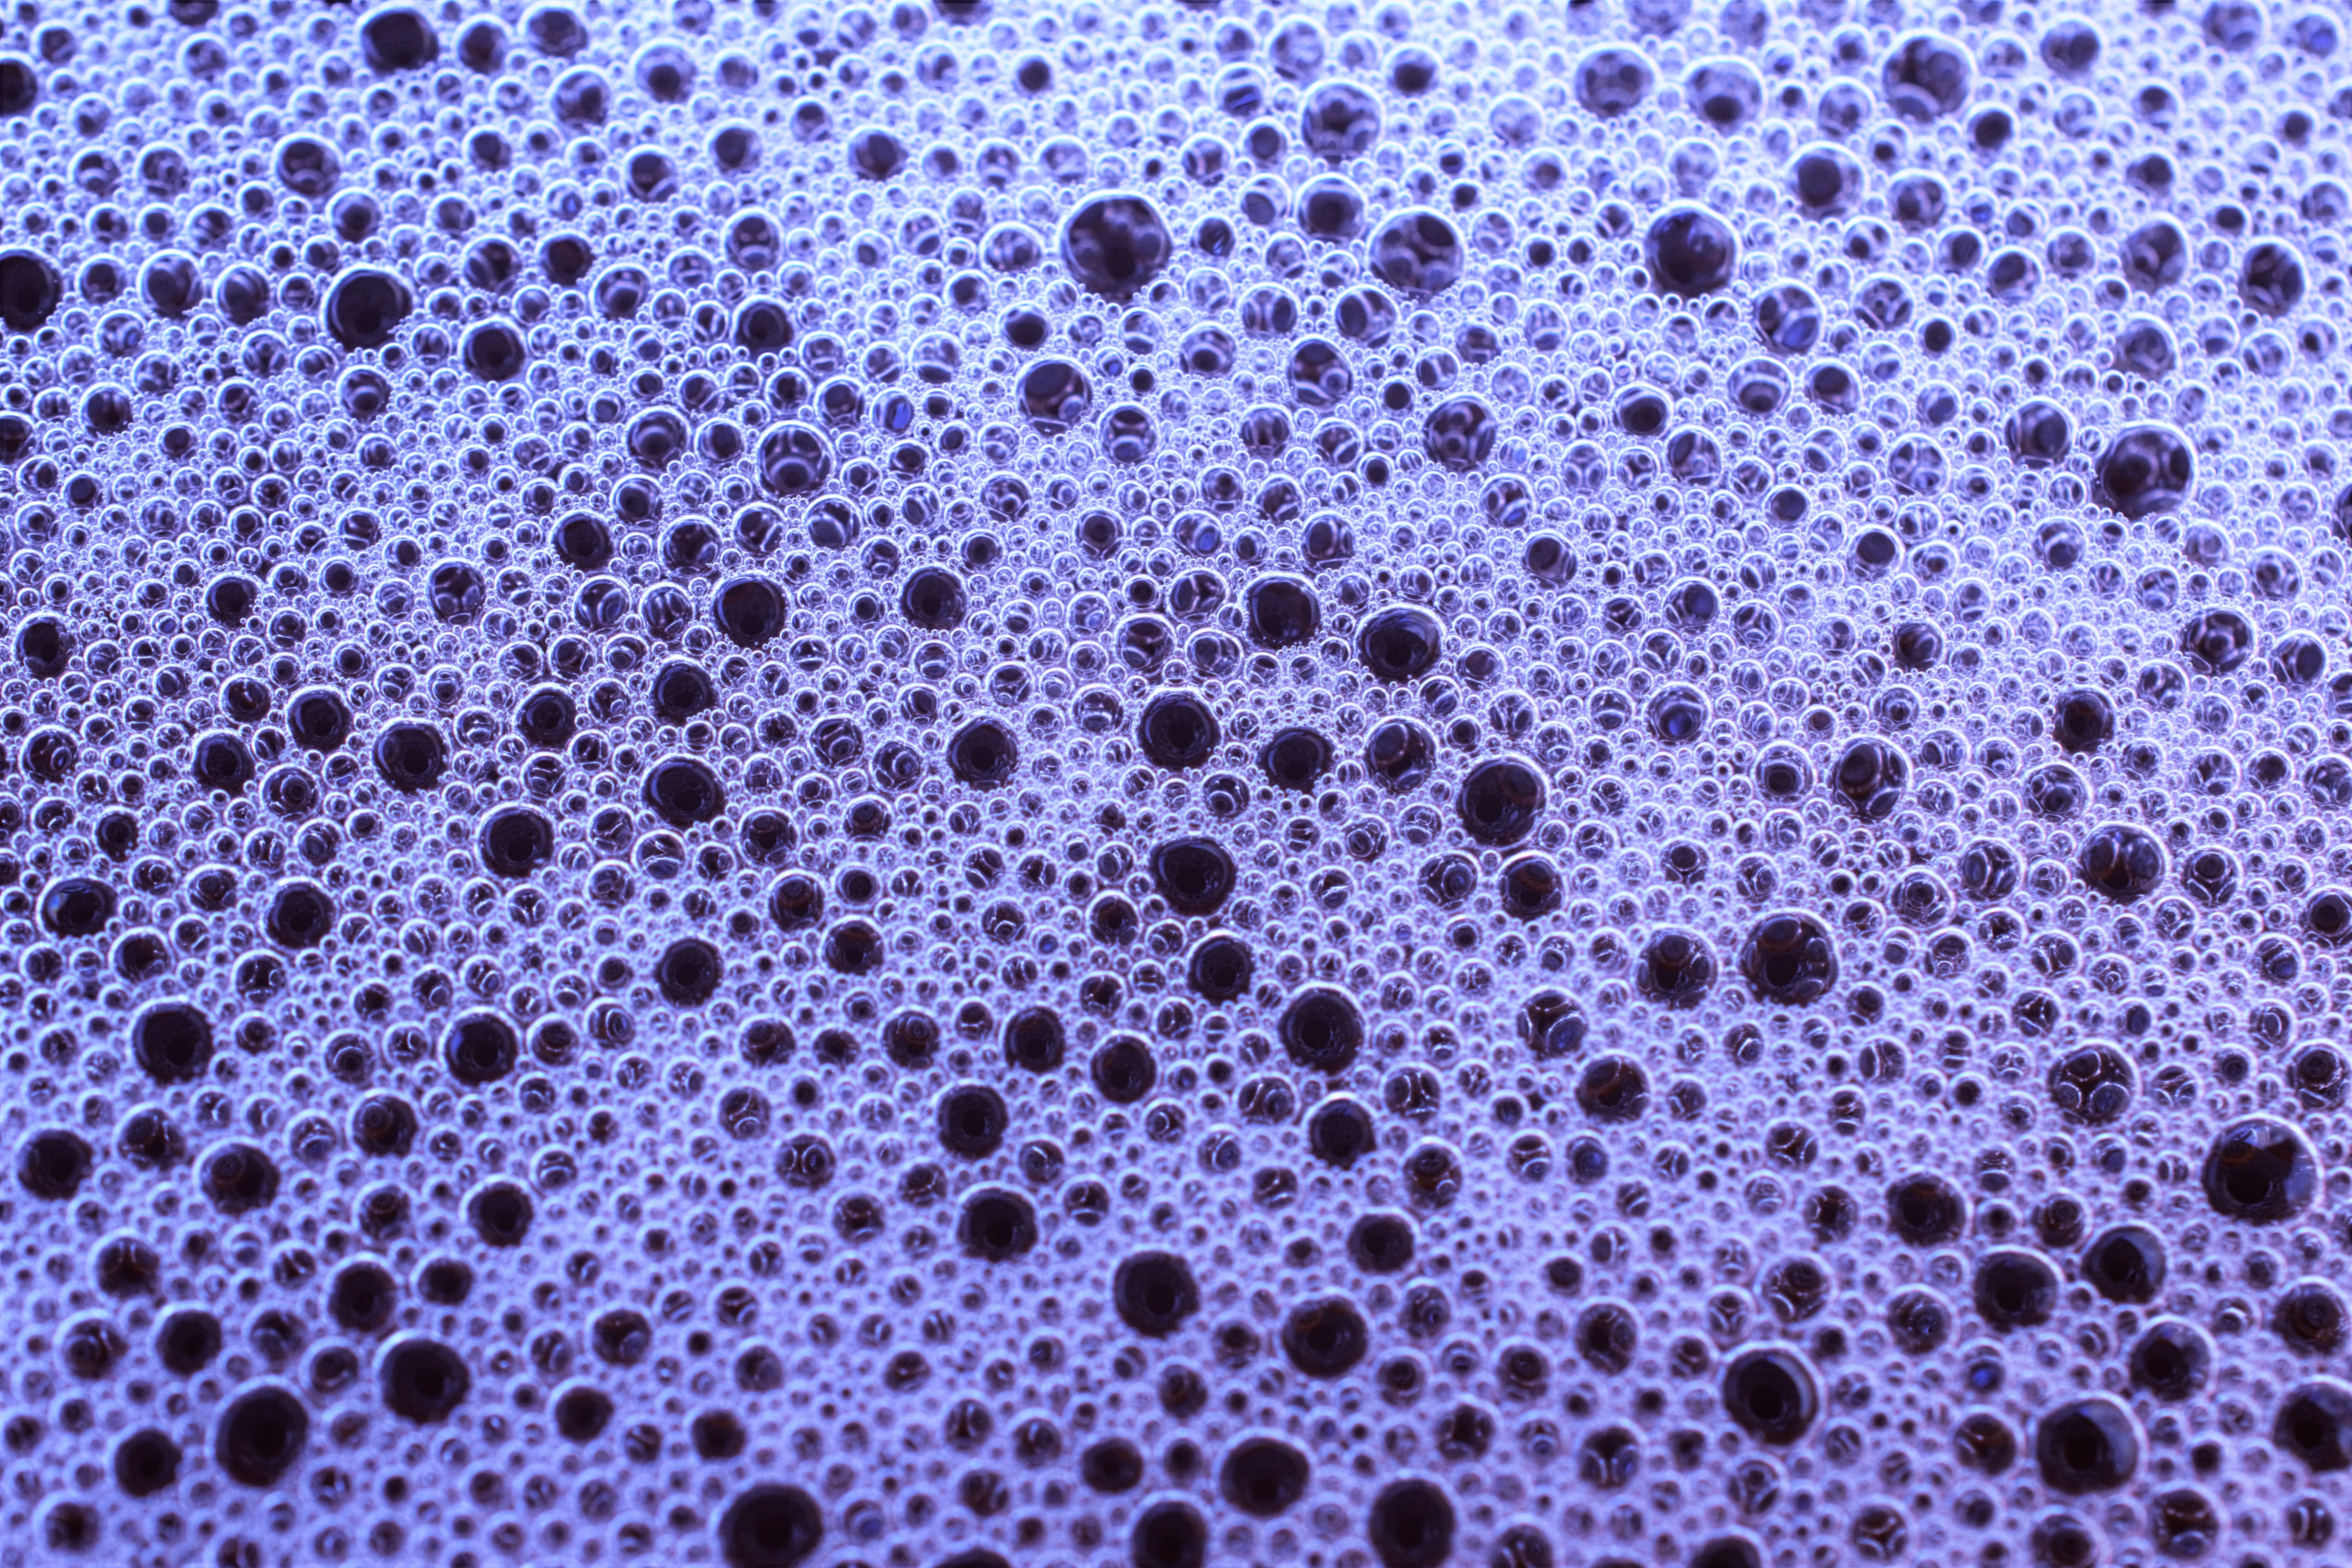
soap, bubbles, wet, water, purple, violet, art, pattern, magenta, circle, electric blue, symmetry, design, plant, illustration, annual plant, woven fabric, metal, flowering plant, mesh, font